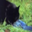
Label: cat